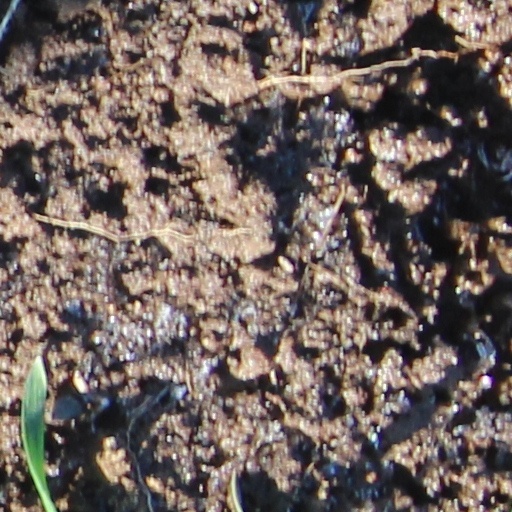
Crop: wheat